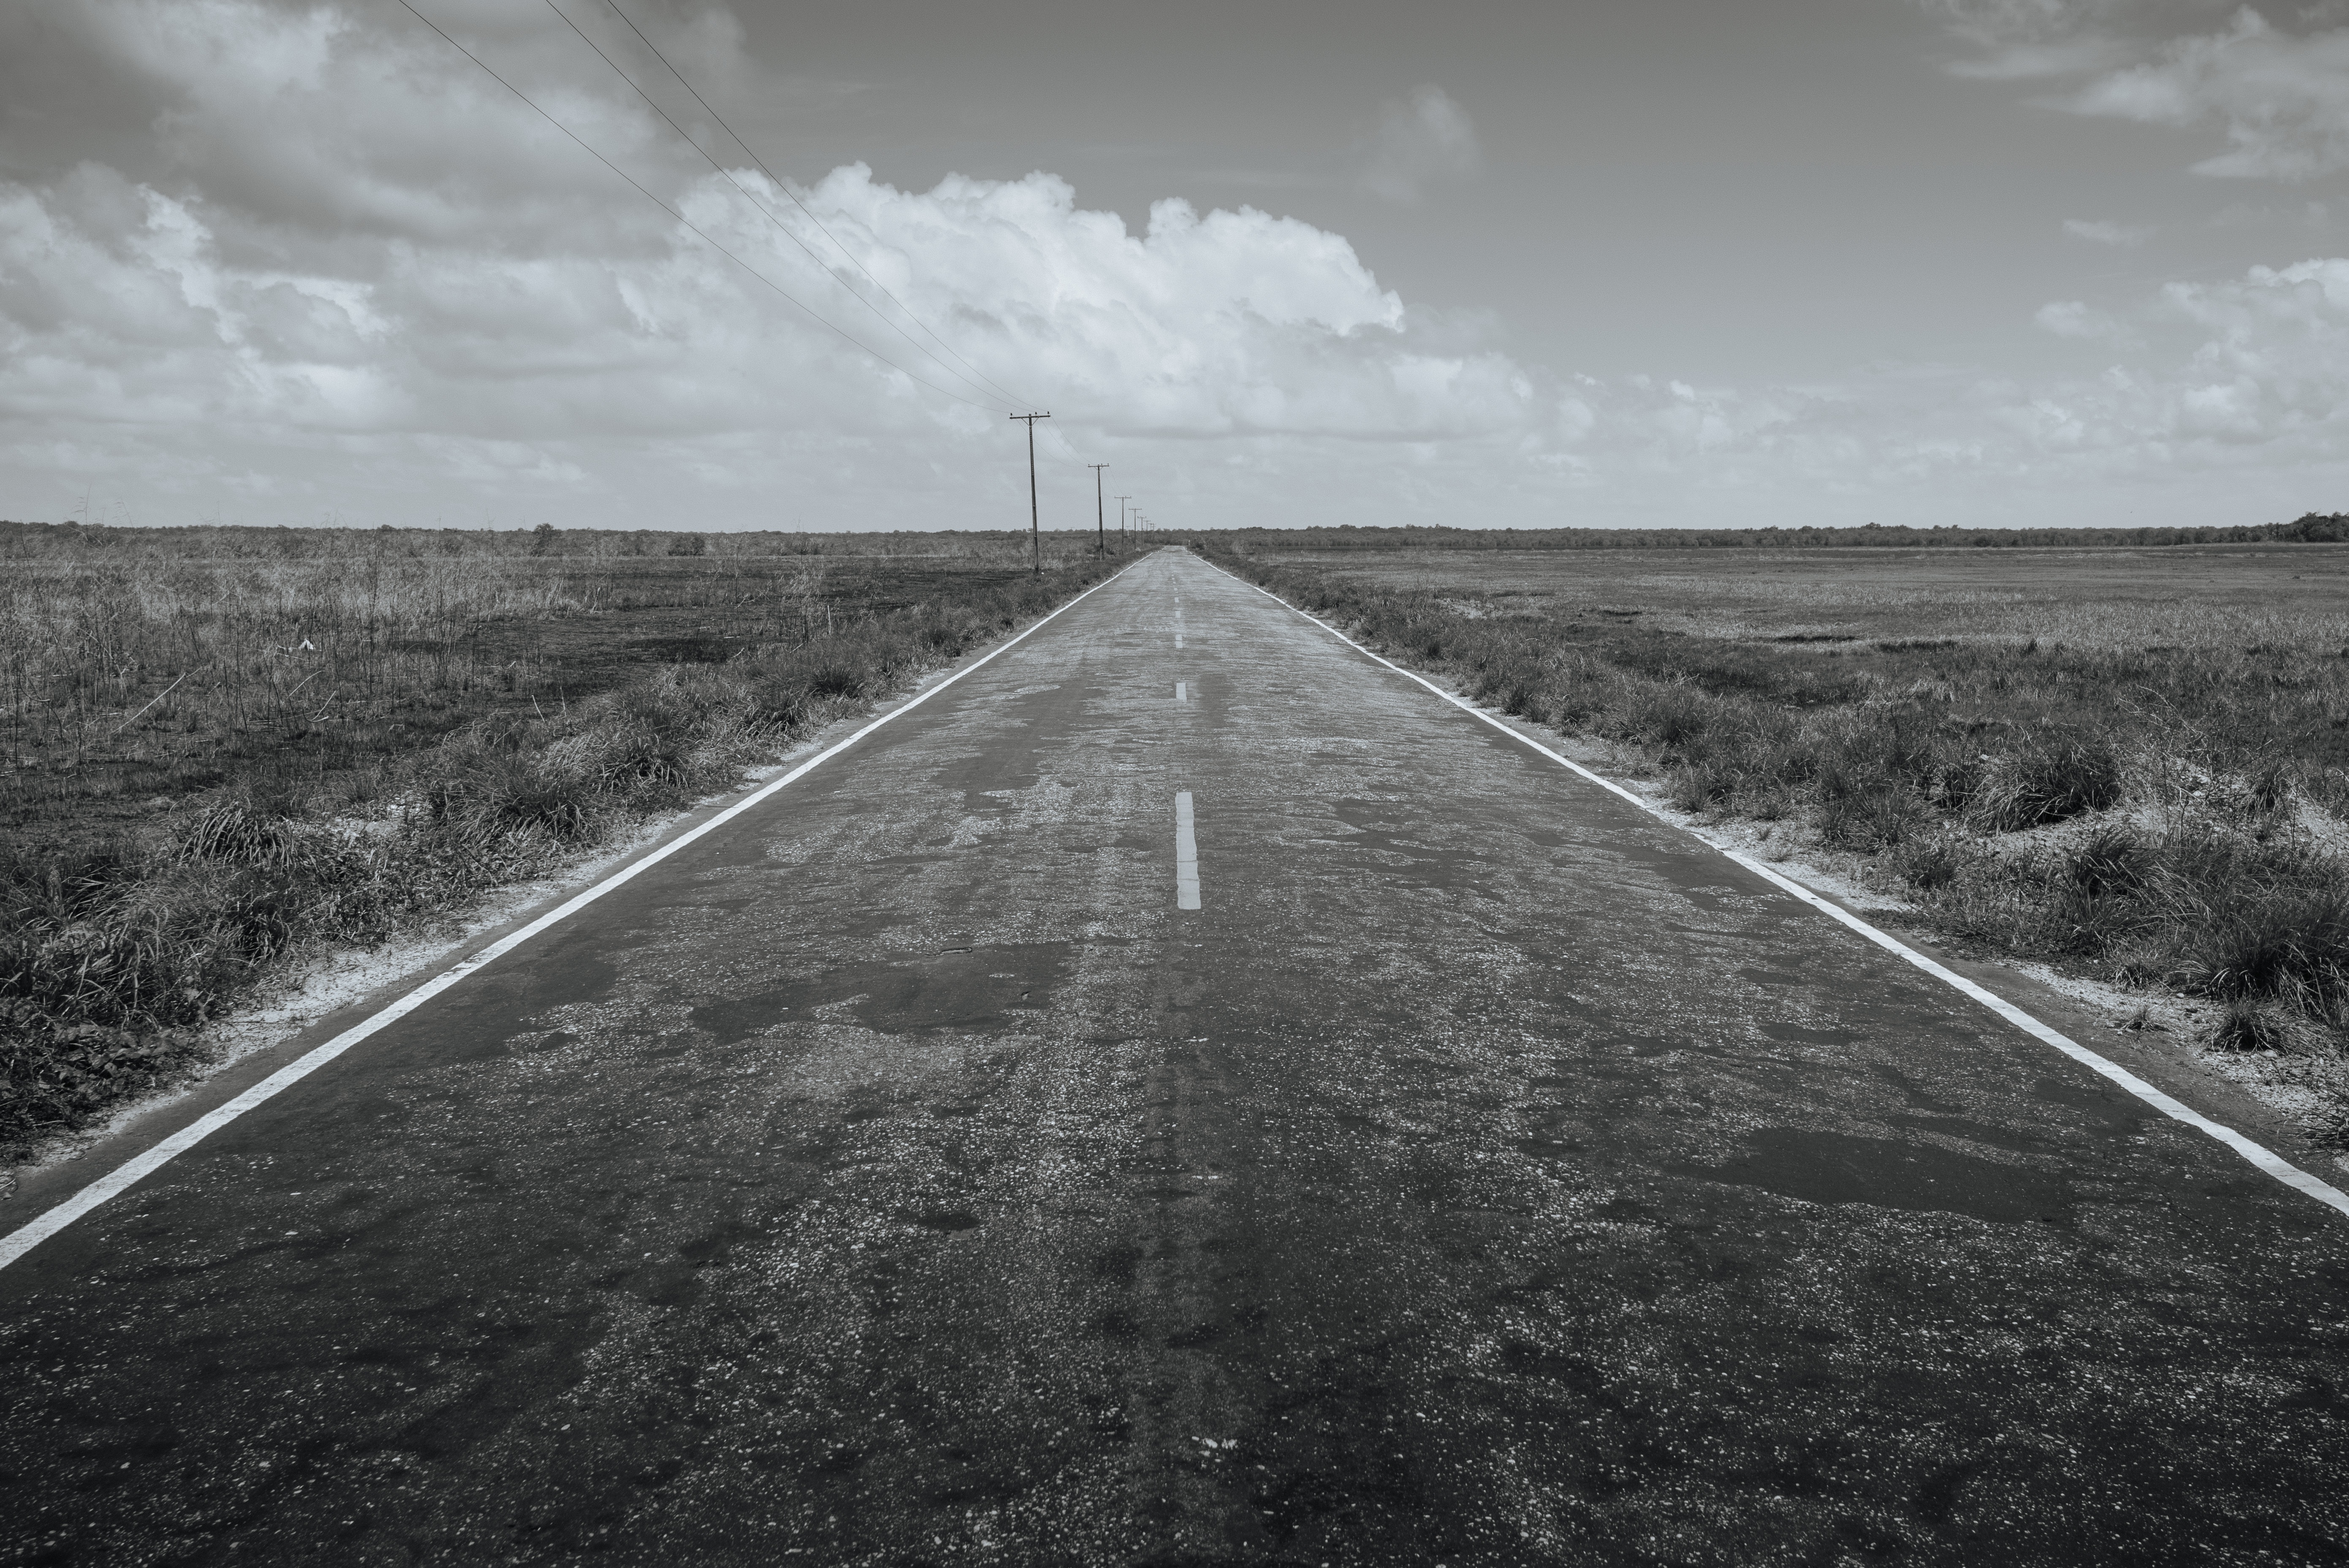
landscape, horizon, mountain, black and white, track, road, street, field, hill, highway, asphalt, transport, monochrome, infrastructure, rural area, aerial photography, monochrome photography, atmospheric phenomenon